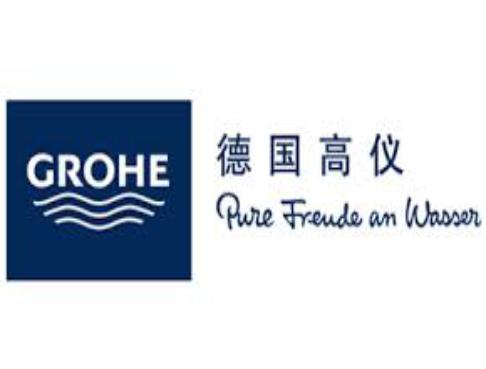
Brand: grohe
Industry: Necessities